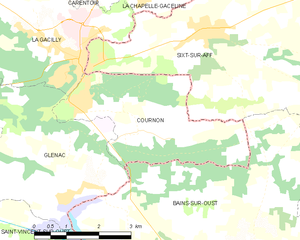
Cournon [kuʁnɔ̃] est une commune française, située dans le département du Morbihan en région Bretagne.